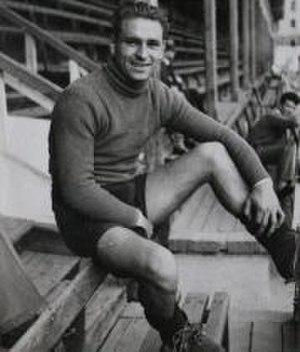
Raimundo Pérez Lezama était un joueur de football espagnol, qui jouait au poste de gardien de but.